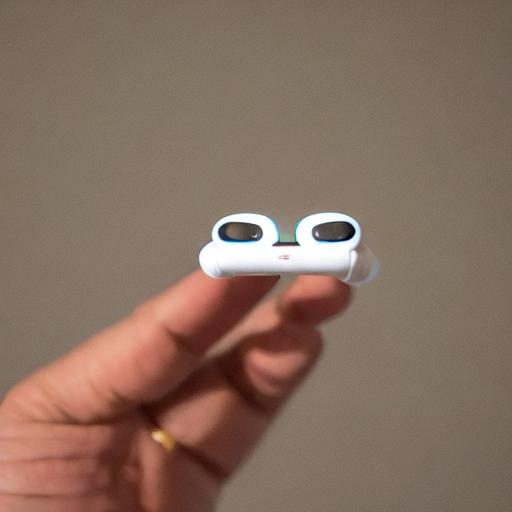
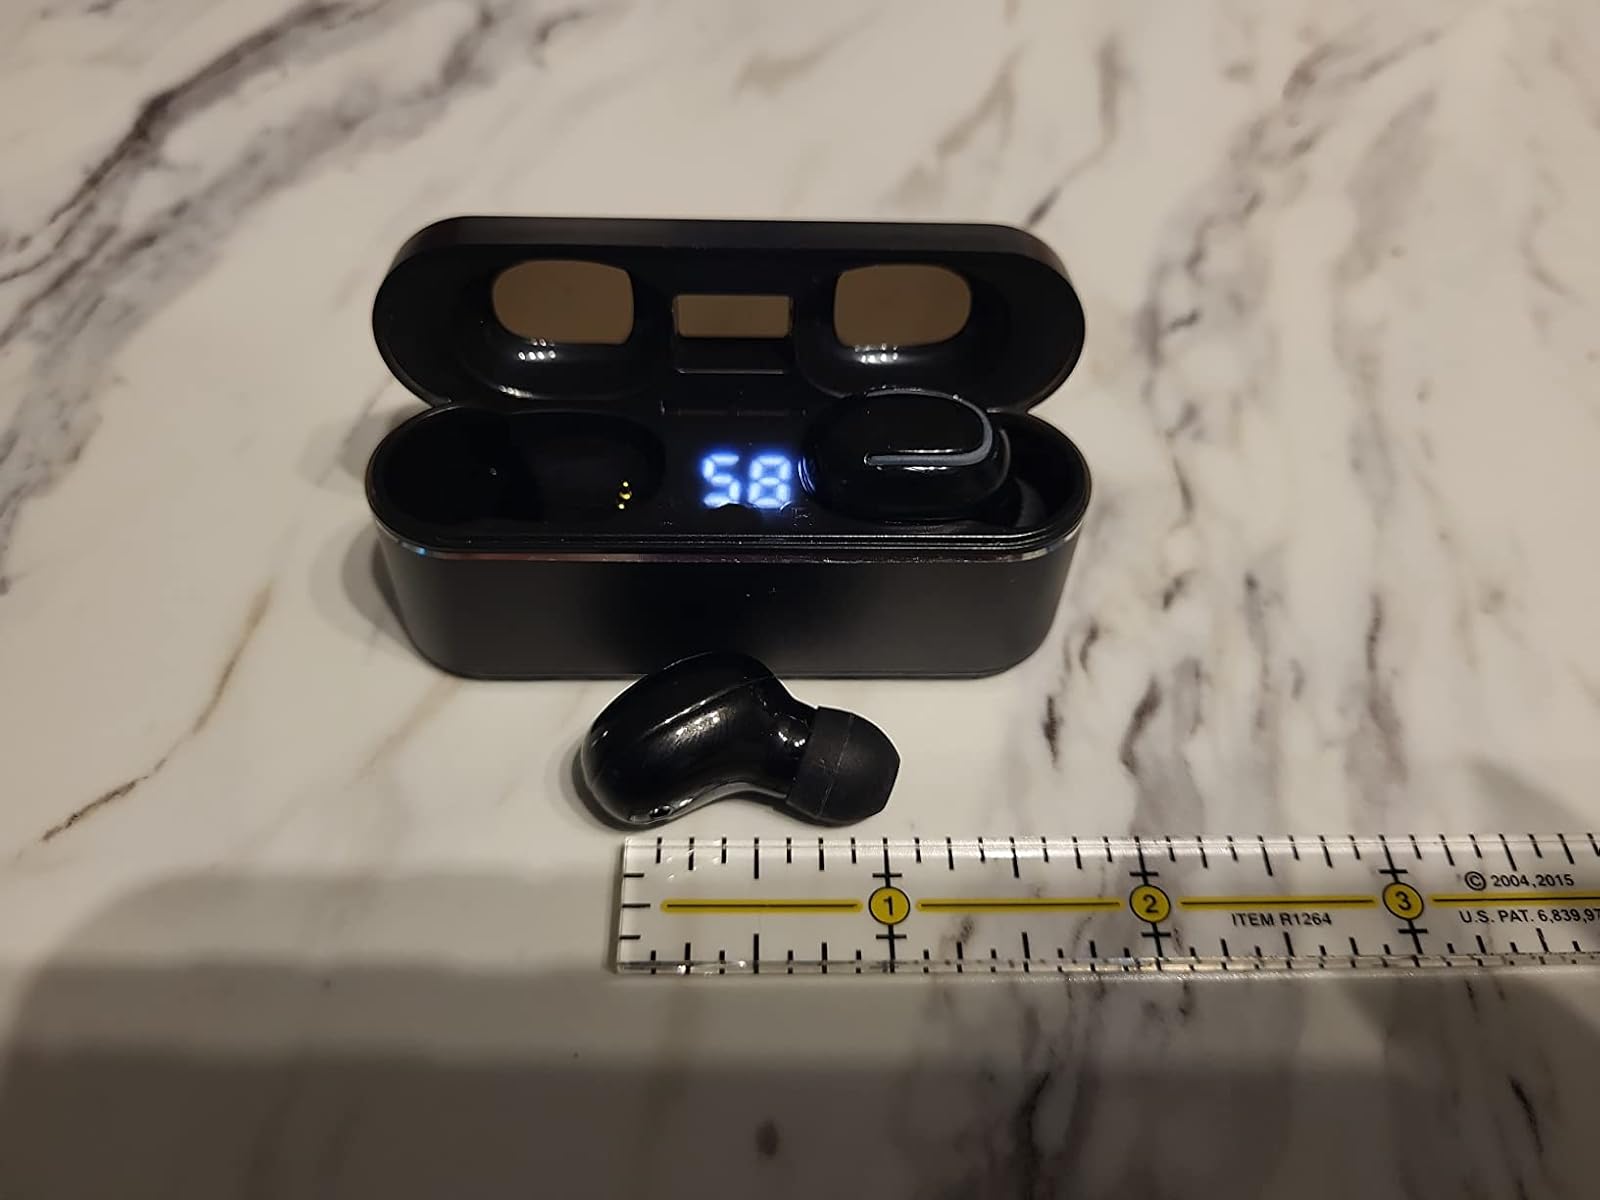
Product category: earbuds
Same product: no